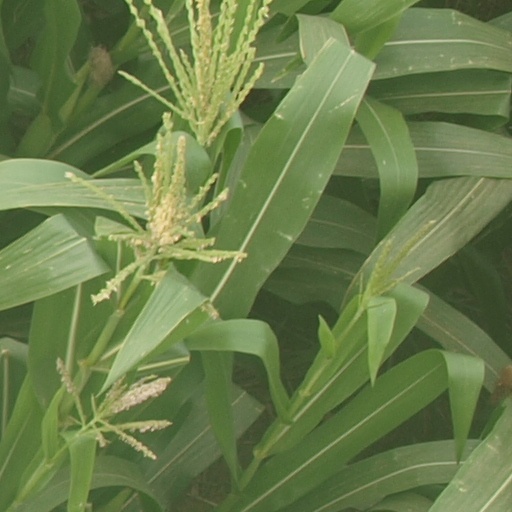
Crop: maize; corn